Dahao

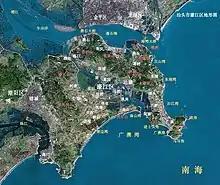
Dahao

Dahao (達濠 Dáháo) is a suburban area of Shantou, China, located along the Haojiang River in the eastern coastal portion of Guangdong Province. The area extends from Guang’ao Street westward to Shenshan Expressway, and contains the governmental offices of the Haojiang District. The population of Dahao is approximately 73,000, of which approximately 30,000 are Overseas Chinese from Hong Kong, Macau and Taiwan.